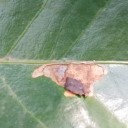
Label: Miner